RanestRane

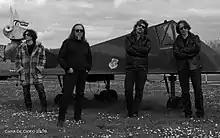
RanestRane

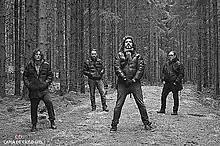
RanestRane

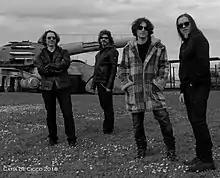
RanestRane

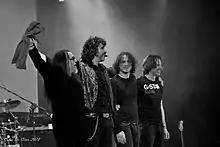
RanestRane

The band was founded in 1998 in Rome by the current members and first made a name for itself in the Italian Progressive rock scene through live performances.